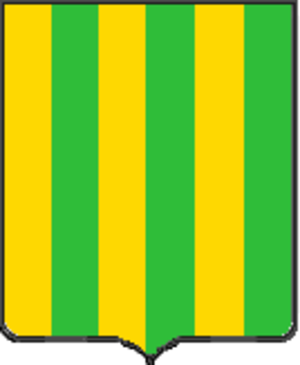
Blason de la famille Trivulzio
Scaramuccia Trivulzio est un cardinal italien du XVIᵉ siècle.
César Trivulce francisation de Cesare Trivulzio est un ecclésiastique italien qui fut évêque de Côme de 1527 à sa mort et évêque commendataire d'Apt de 1533 à 1540.
Agostino Trivulzio est un cardinal italien du XVIᵉ siècle.